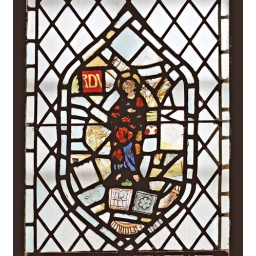
Stained glass in the north aisle north windows